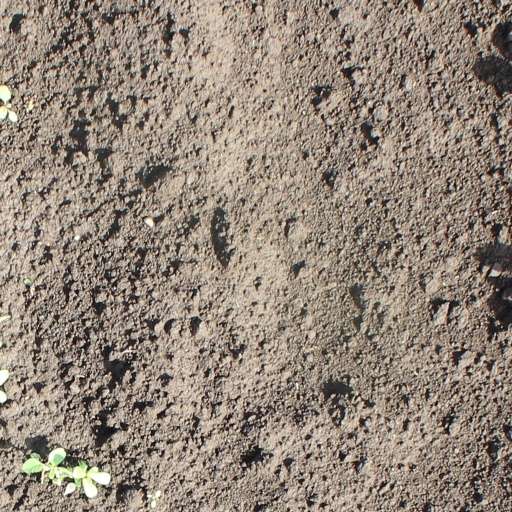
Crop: soybean